Sant Joan de Caselles

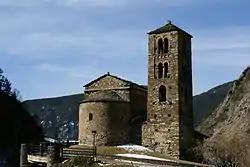
Església de Sant Joan de Caselles

Església de Sant Joan de Caselles is a church located in Canillo, Andorra. It is a heritage property registered in the Cultural Heritage of Andorra, and was built in the 11–12th century. The 16th century altarpiece depicting scenes from the life and martyrdom of Saint John the apostle is considered of exceptional quality.